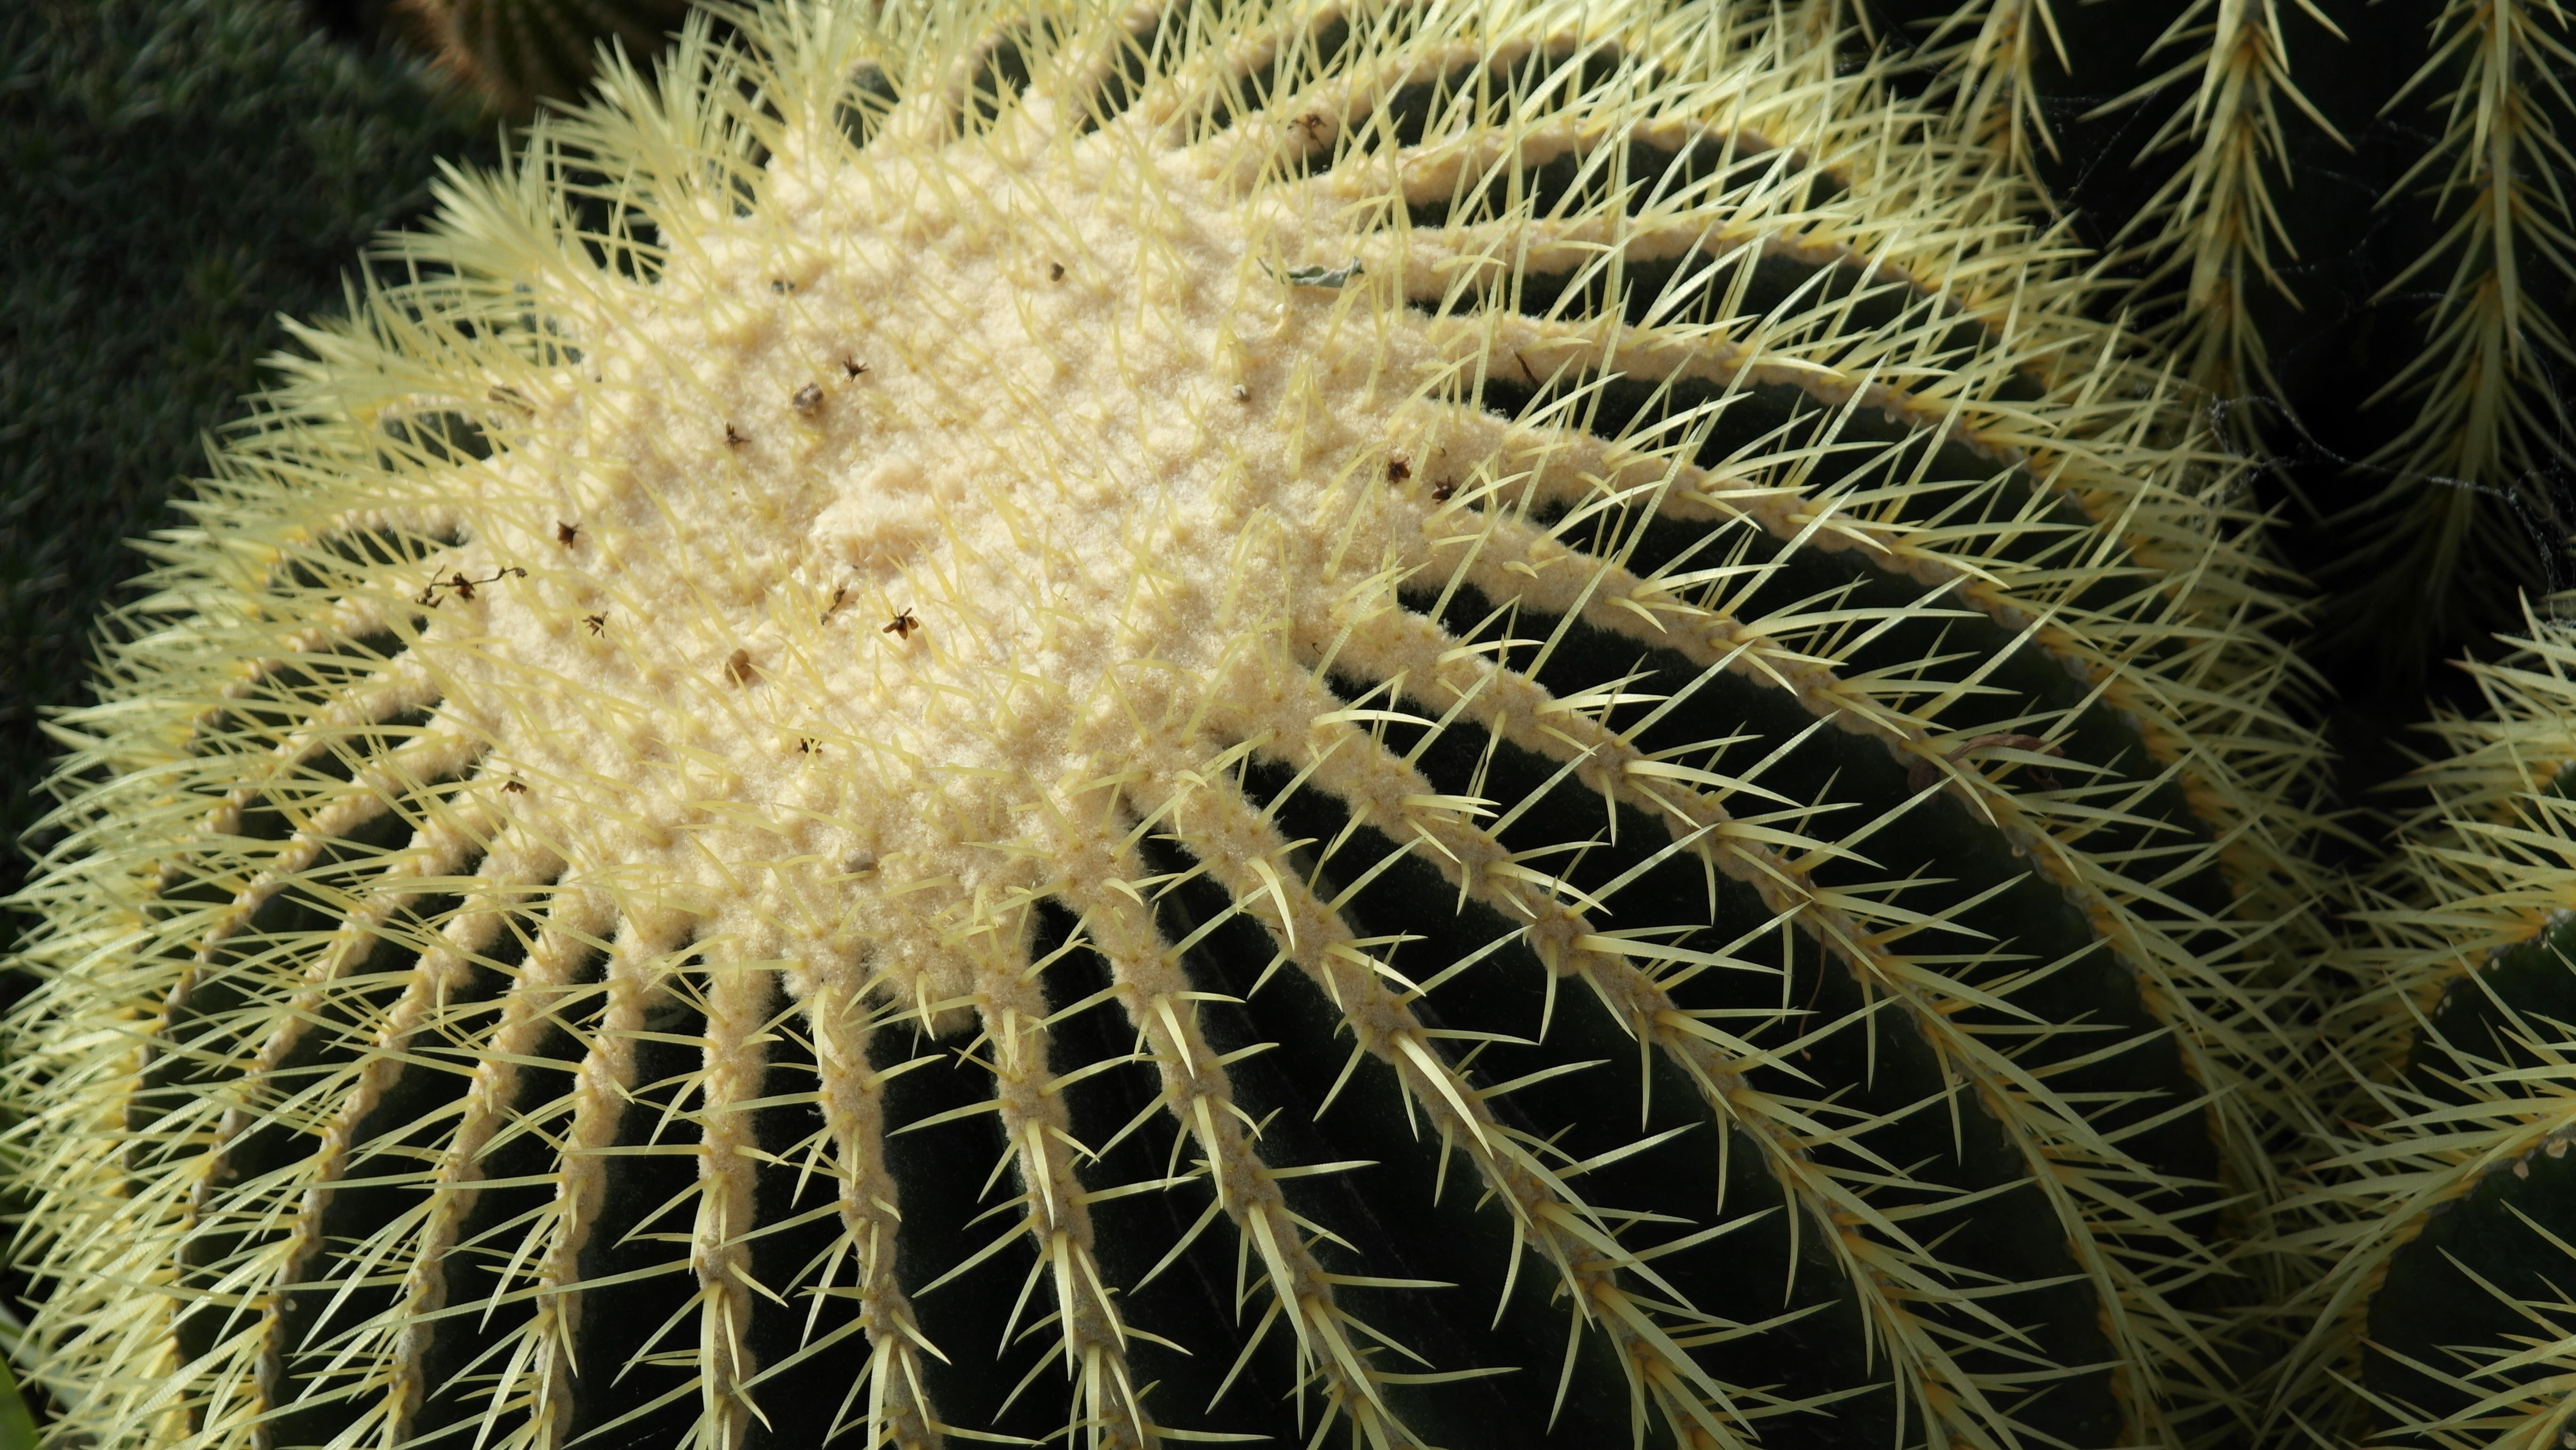
prickly, cactus, plant, flower, botany, flora, cactaceae, caryophyllales, flowering plant, globose, plant stem, land plant, thorns spines and prickles, hedgehog cactus, echinocactus grusonii